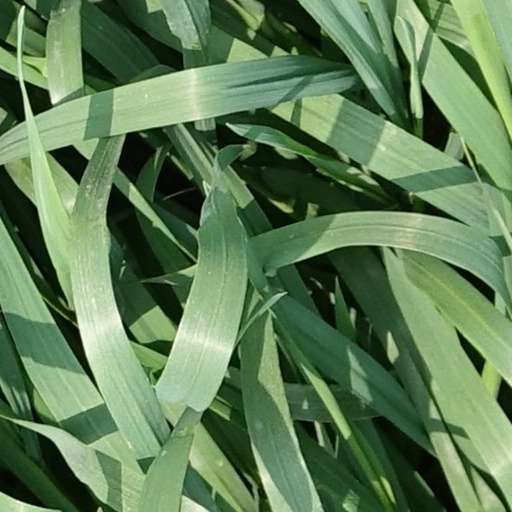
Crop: wheat